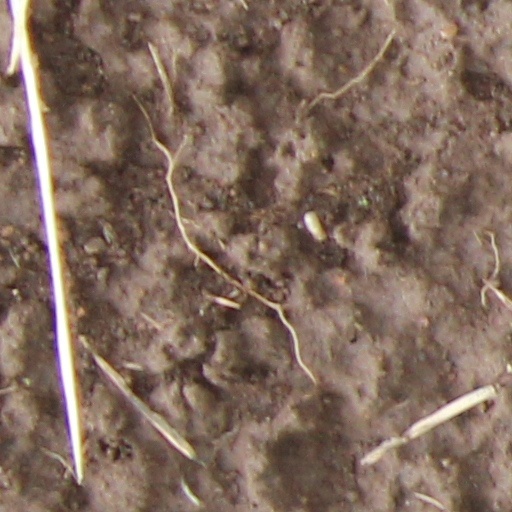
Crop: wheat